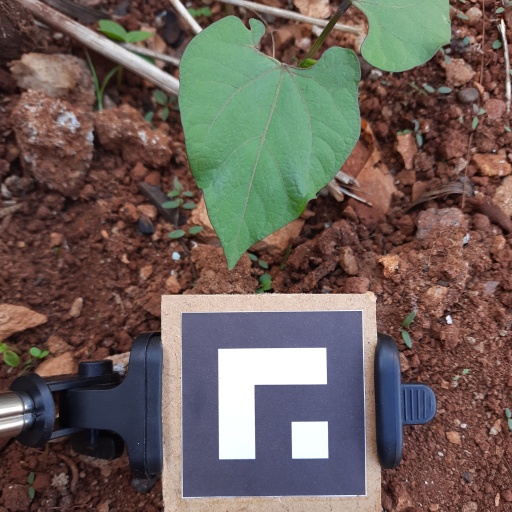
Observations: wavy surface, eating holes in the edge, under shade